Wye College

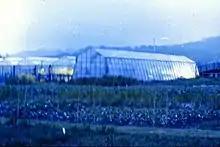
Wye College research greenhouses on Occupation Road, 1983

On 13 September 1948 Wye College was incorporated, by royal charter of King George VI, a full institution of the University of London as The College of St Gregory and St Martin at Wye generally known as "Wye College". Its objects included:-